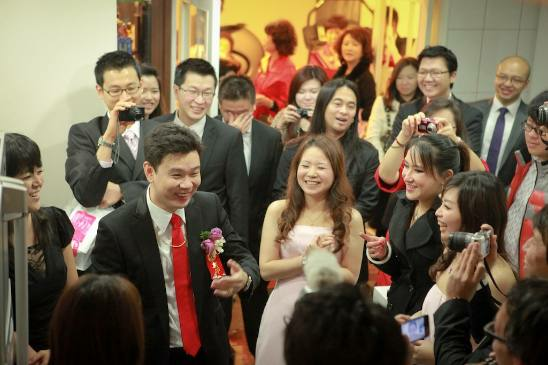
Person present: Yes